Cologne–Aachen high-speed railway

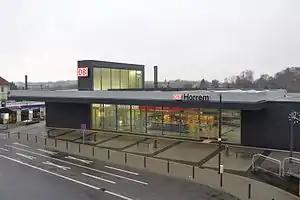
Newly built Horrem station building

With the extension of the line to Aachen in 1841, "Großkönigsdorf" station was established at line-km 13.8 km.